City News (film)

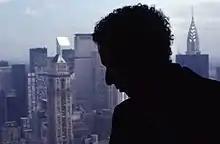
Elliot Crown, publicity still from the film "City News" (1983)

City News is an independent, American comedy film, written and directed by David Fishelson and Zoe Zinman in New York City in 1983, which was nationally broadcast on PBS in 1984, exhibited theatrically in the U.S. and Canada in 1983, and selected for 12 international film festivals (winning at 3) in 1983-4.